Awesome Foundation

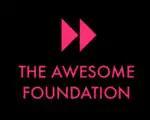
Awesome Foundation Logo

The Awesome Foundation for the arts and sciences is an international network of autonomous 'chapters' (groups) of philanthropists that provide small grants for projects to "people devoted to forwarding the interest of awesomeness in the universe." Most chapters consist of ten trustees who pool contributions in a crowd-funding model and award a $1,000 grant each month to a project and person of their choice. Awesome chapters assume no ownership of the projects they fund and provide the funds with no strings attached.